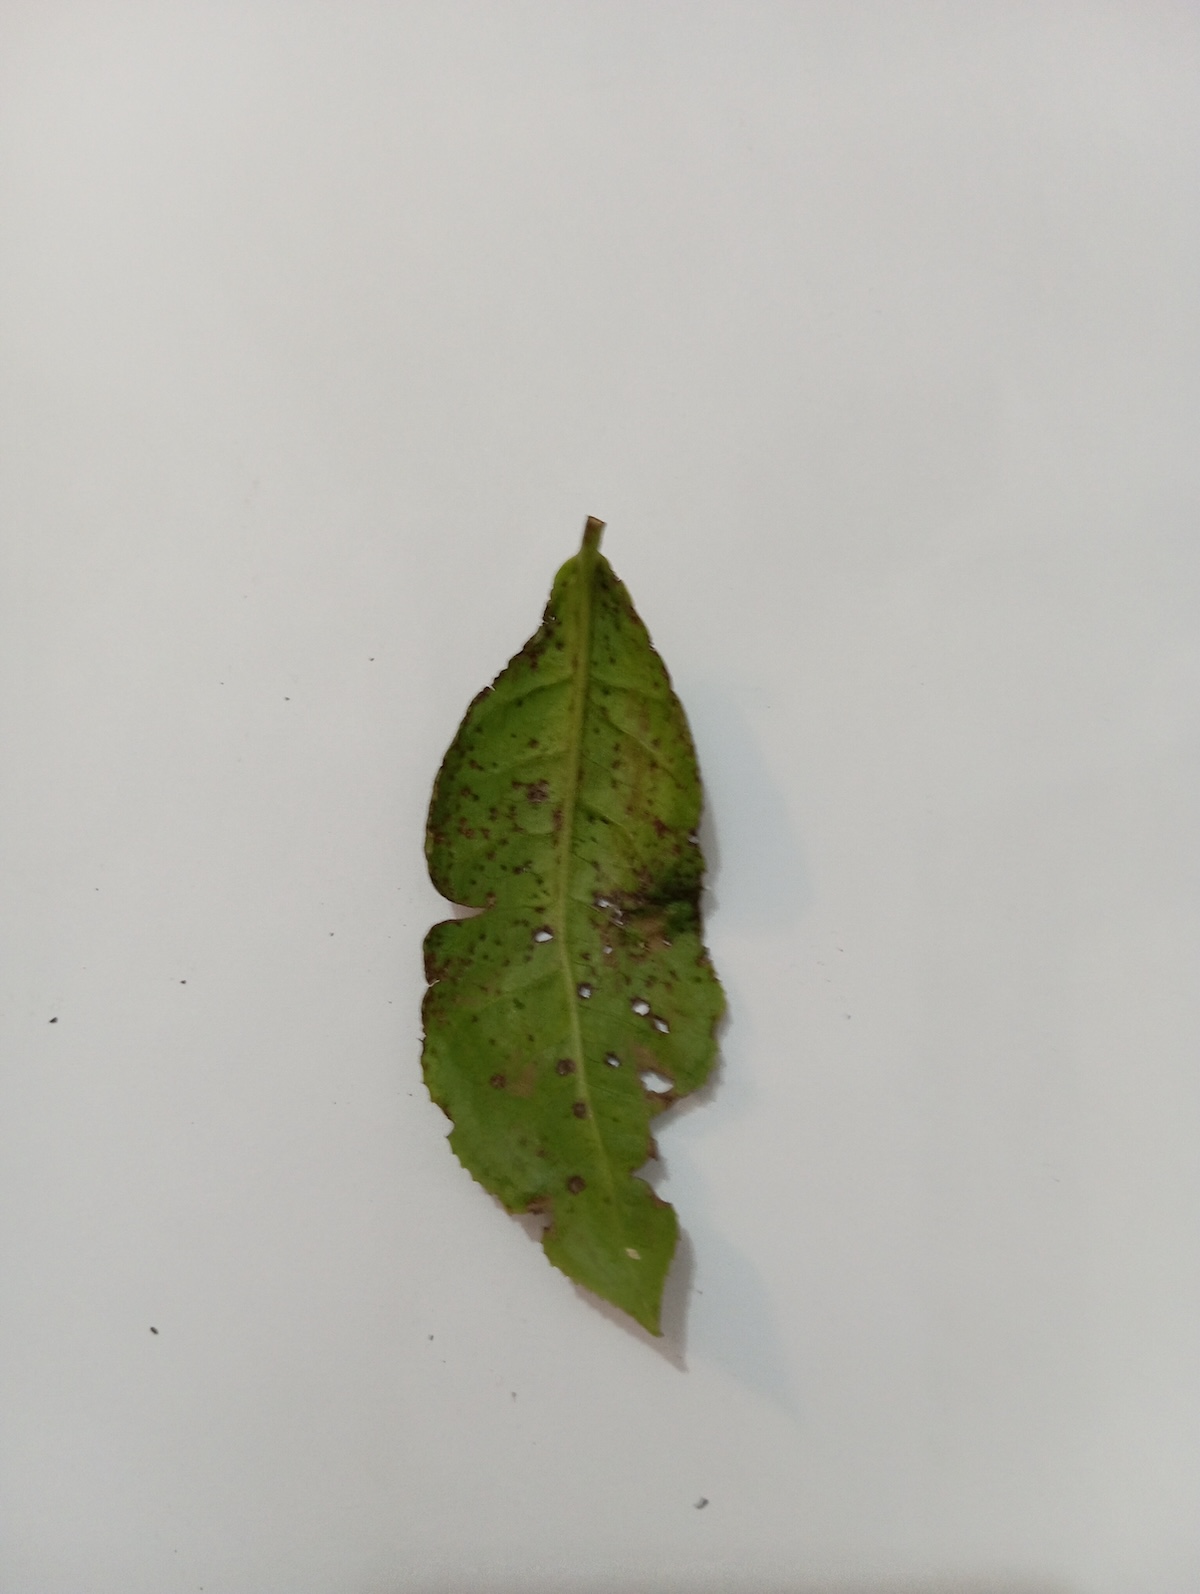
Label: Green mirid bug